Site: brandenburg
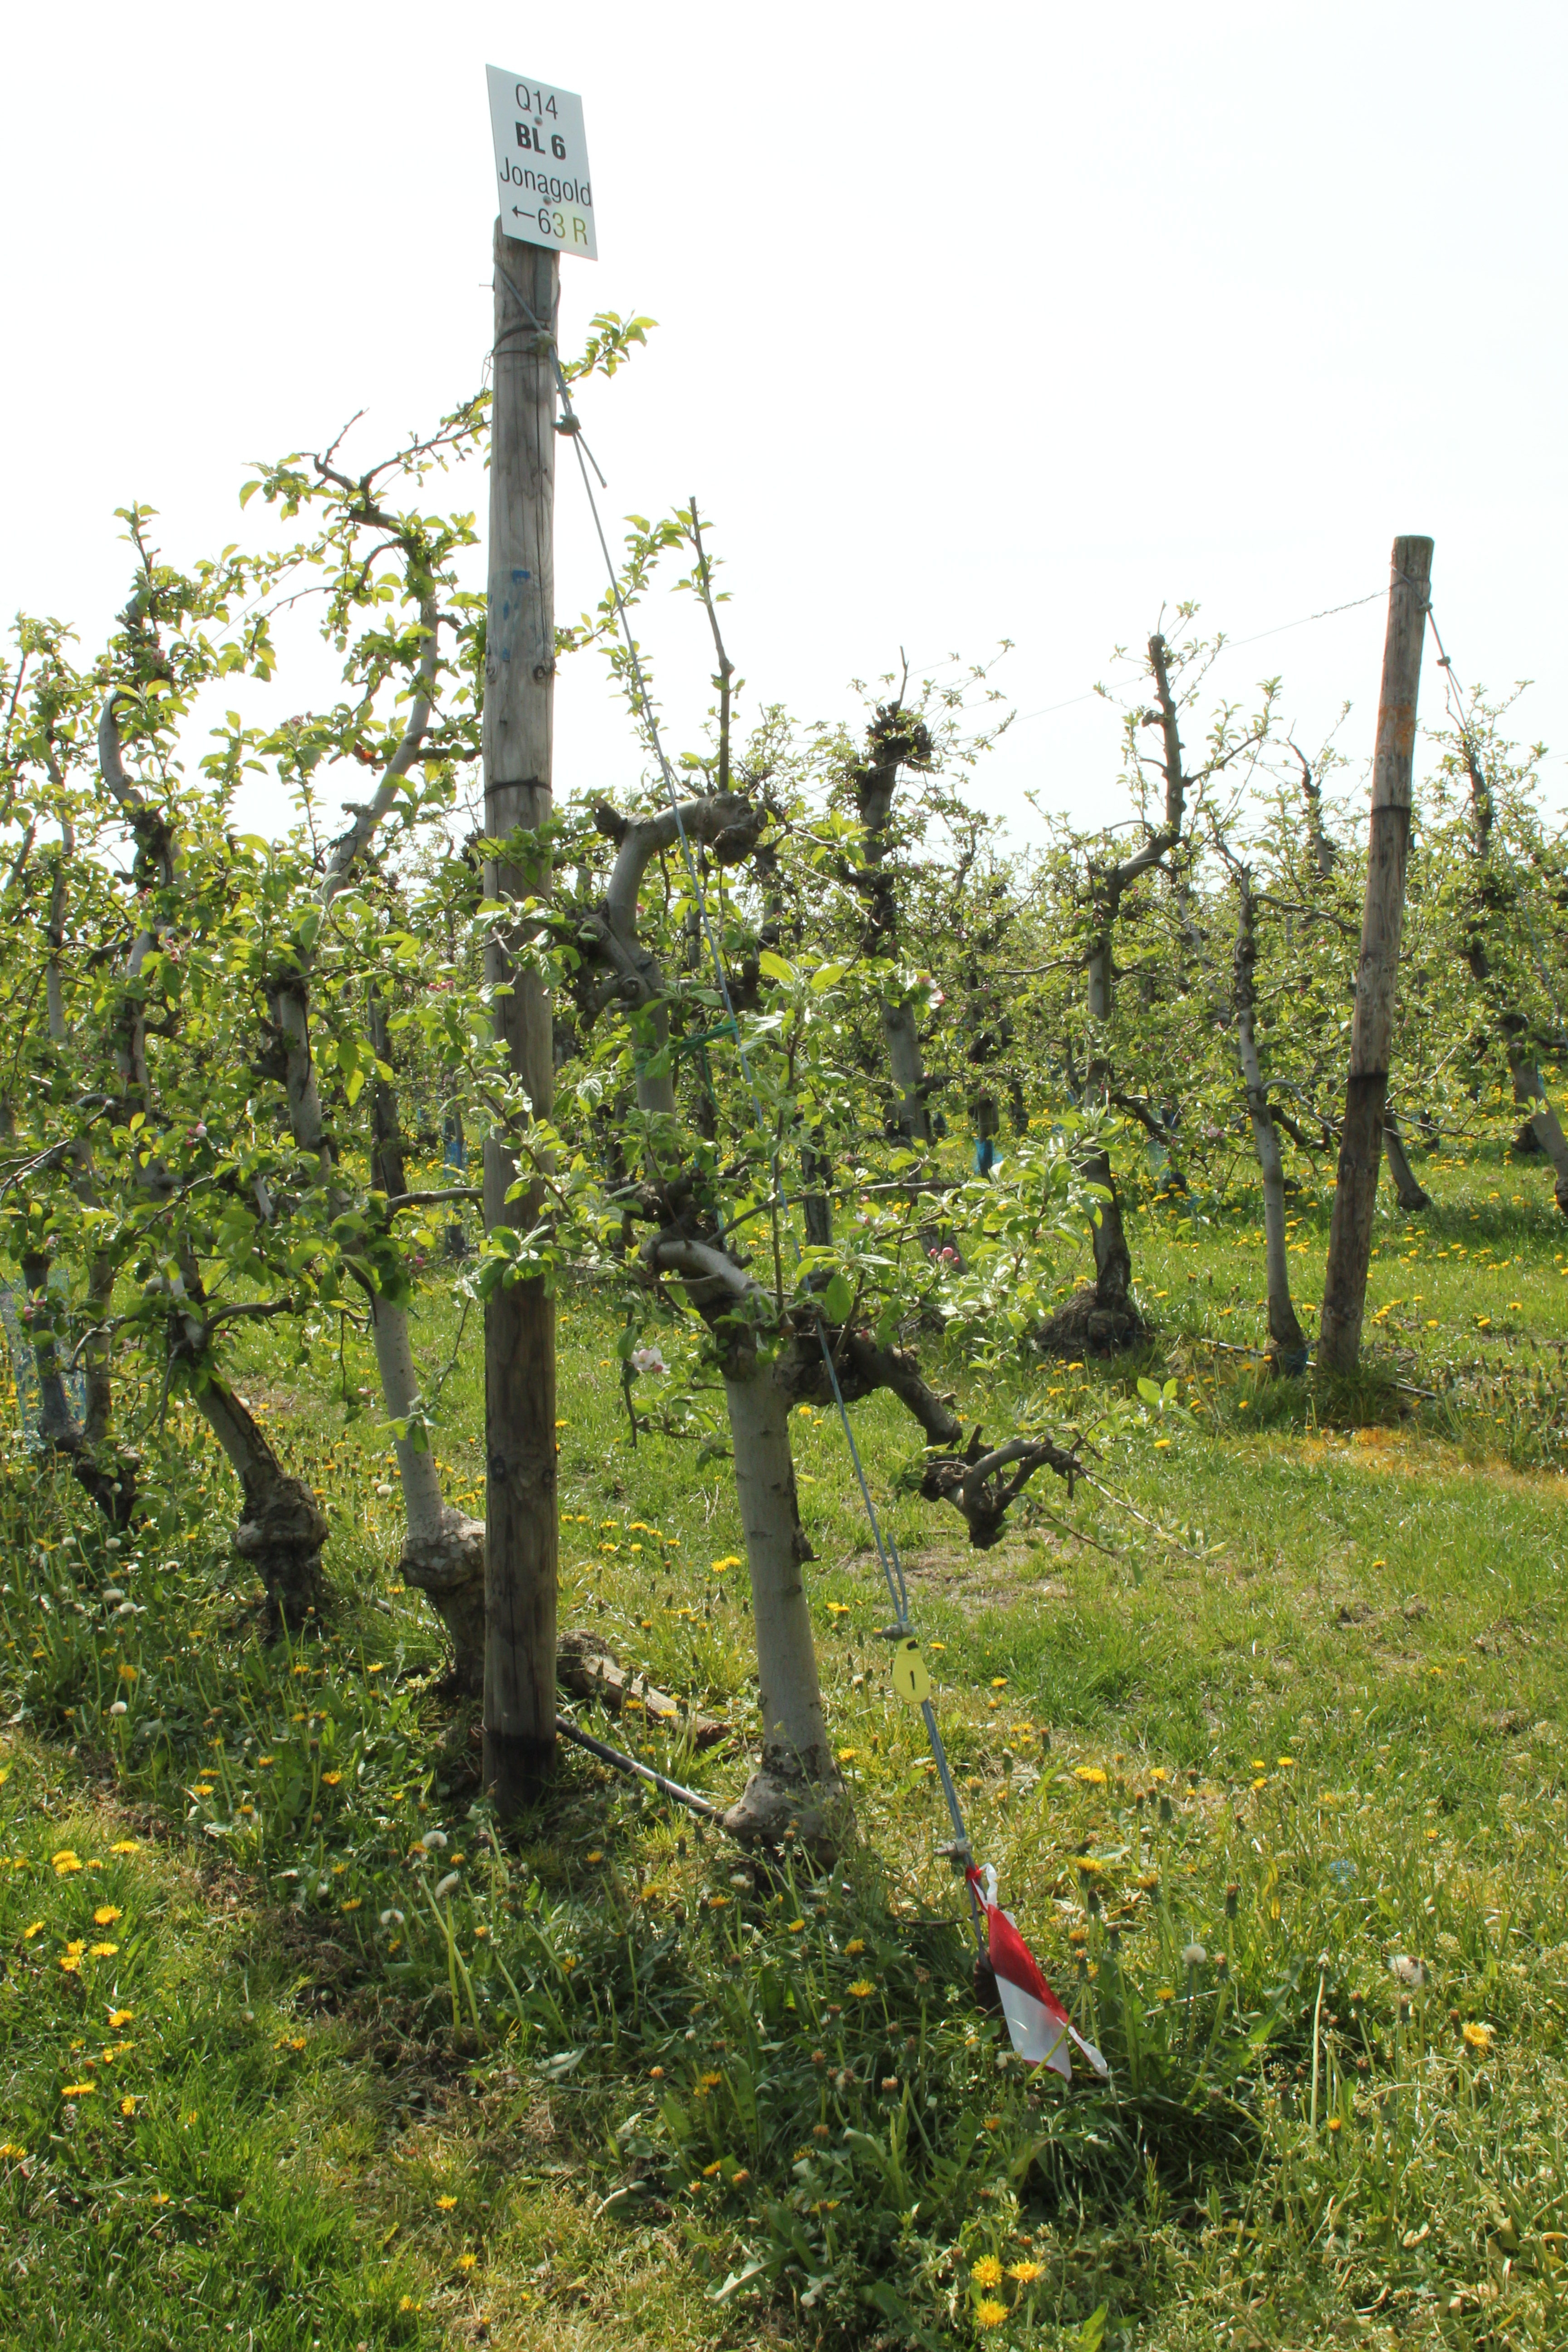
Growth stage (BBCH 60): Flowering